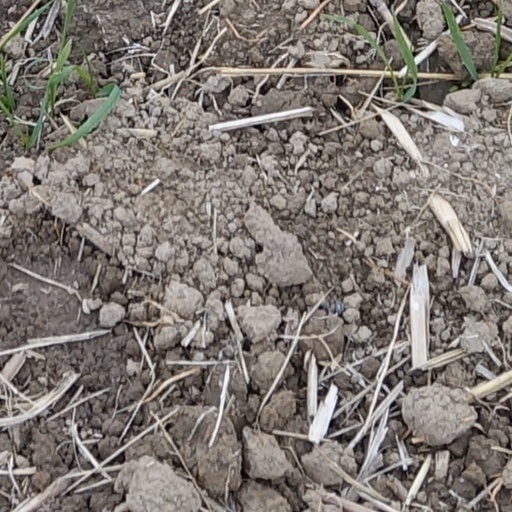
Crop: wheat